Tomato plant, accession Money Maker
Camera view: horizontal (90 deg, fisheye); turntable rotation: 180 degrees
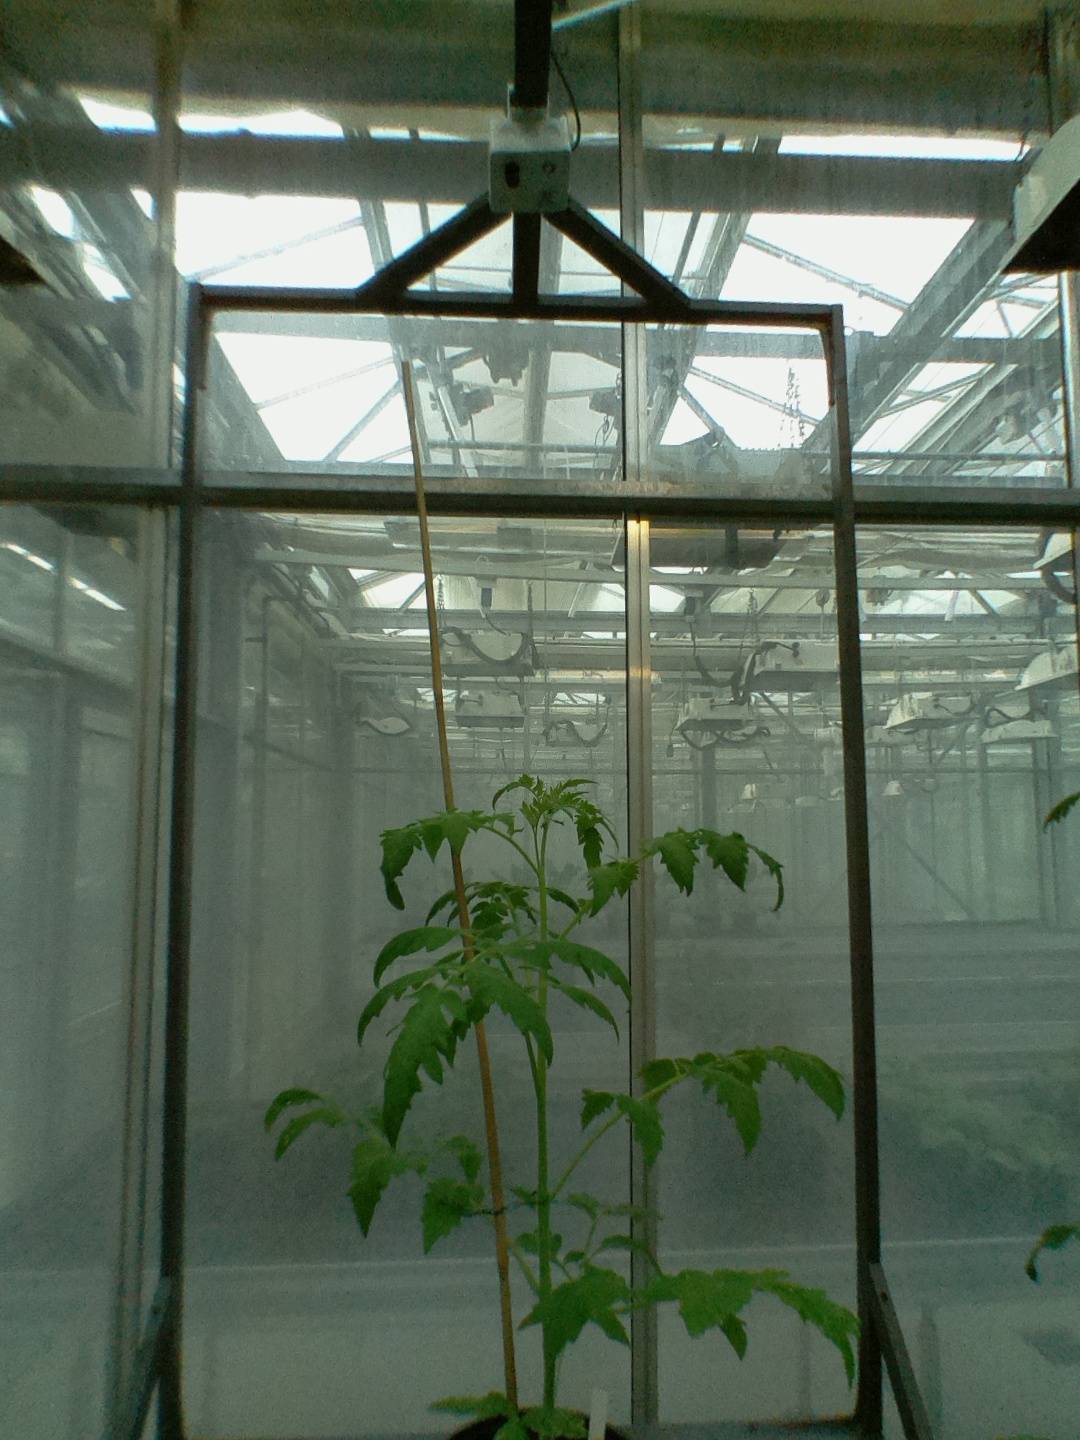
BBCH growth stage 51: First inflorence visible, visible closed flower bud